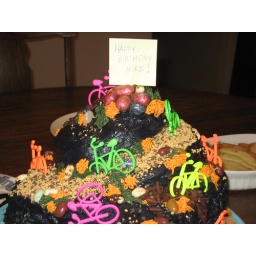
plant a sign in the summit